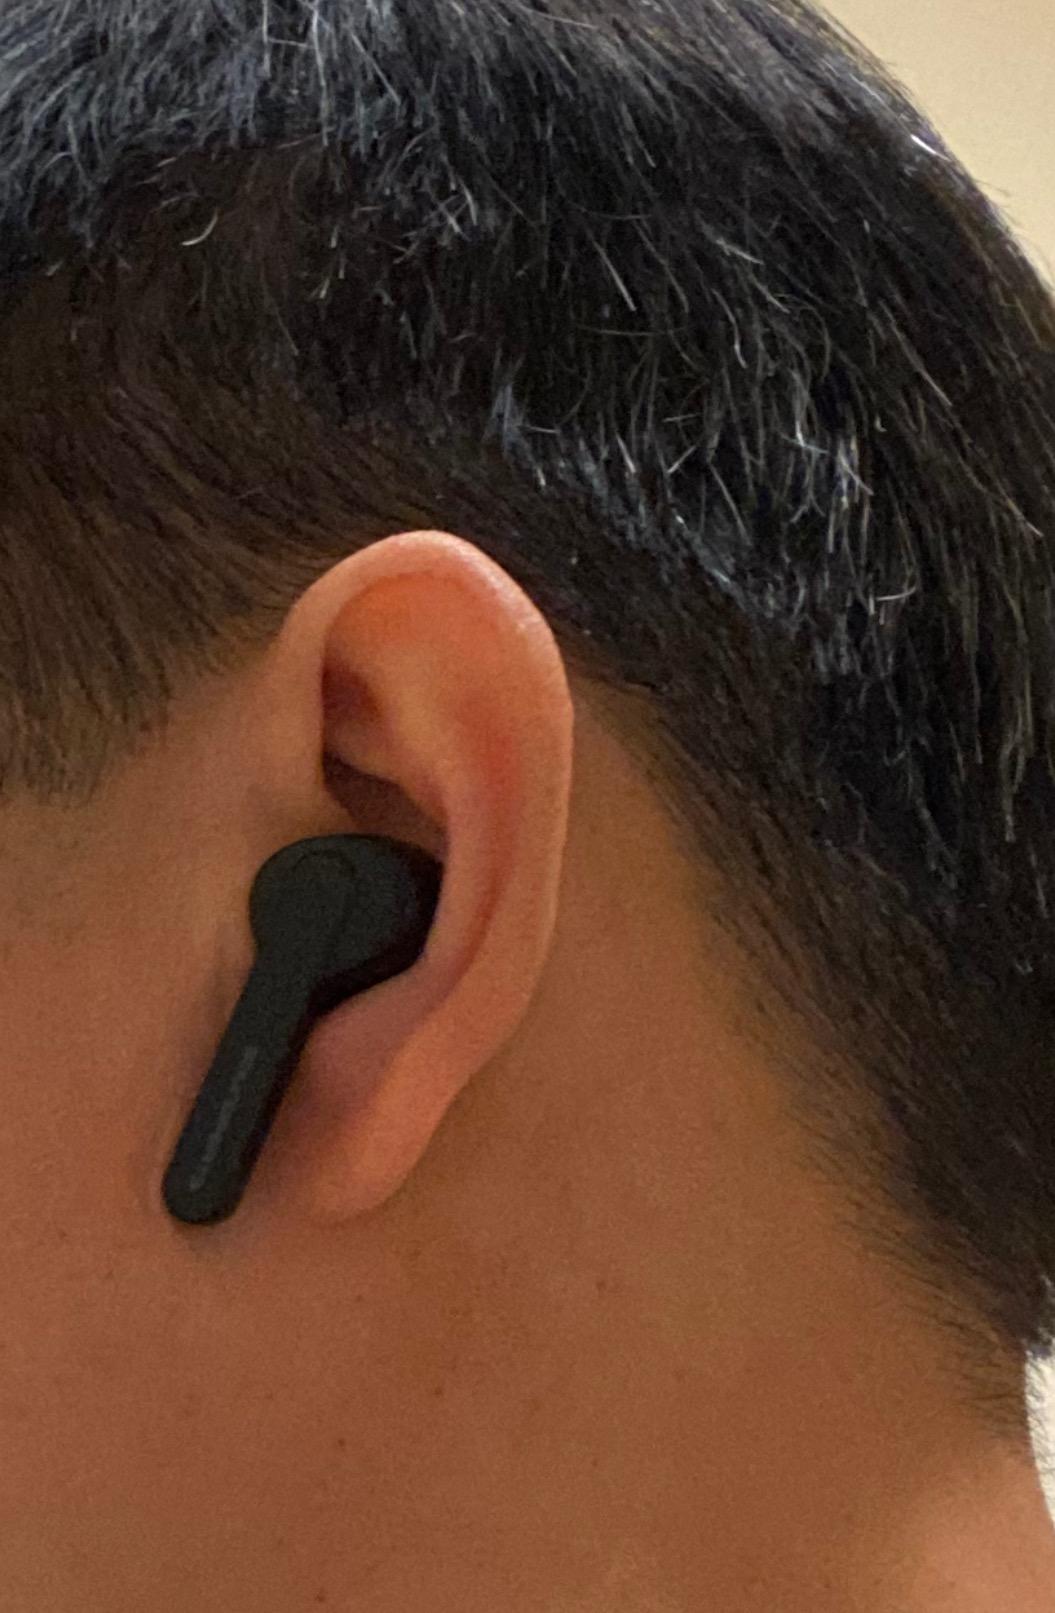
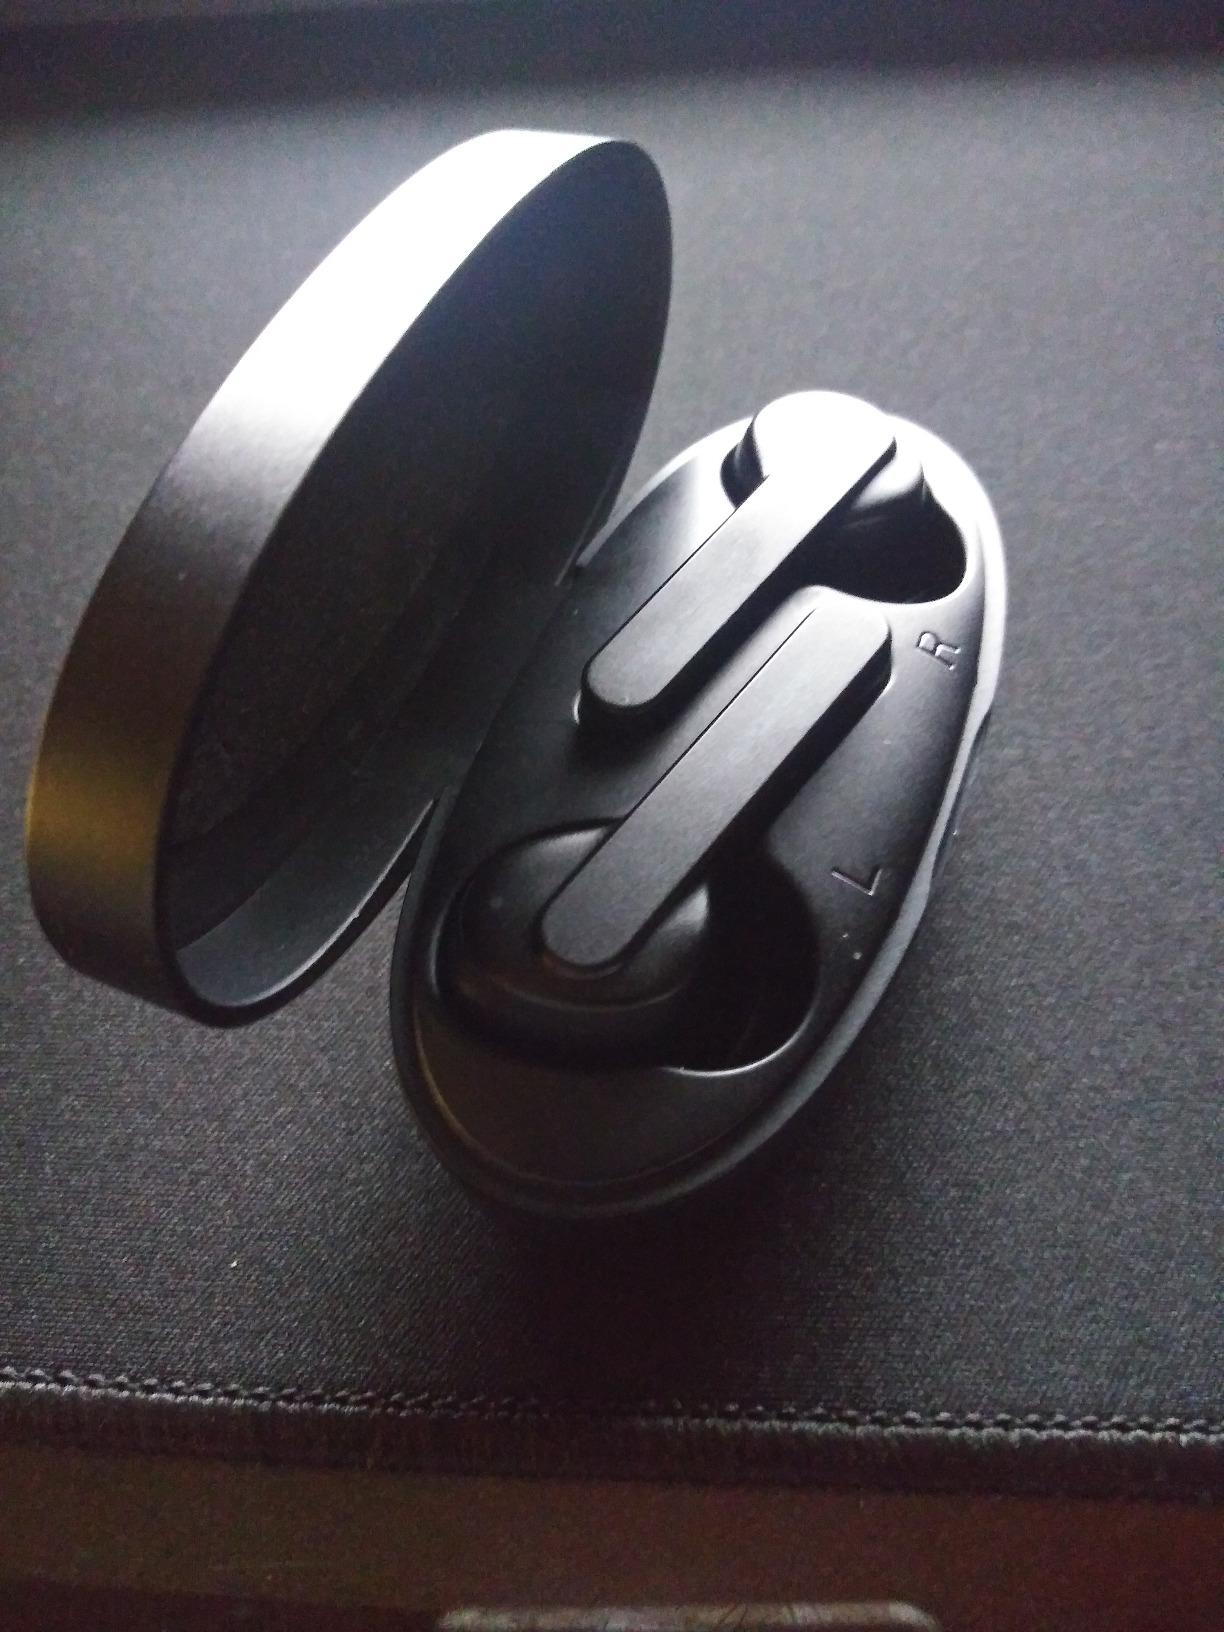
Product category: earbuds
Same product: yes